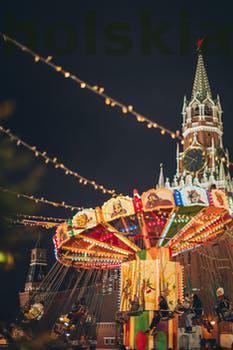
Label: Watermark